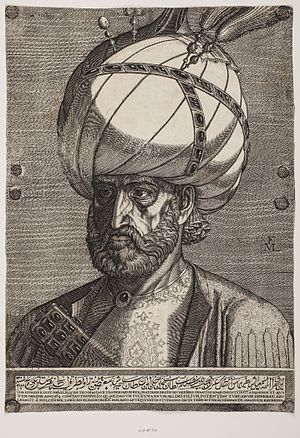
Melchior Lorck / Kejserlig ansættelse
Melchior Lorck,"Fyrst Ismael, persisk gesandt", 1562
Melchior Lorck (1527-1626), Fyrst Ismael, persisk gesandt, (1562)
Melchior Lorck anses for at være den første betydningsfulde grafiker i dansk kunsthistorie. Han var af dansk-tysk oprindelse, født i Slesvig som søn af den flensborgske rådmand Thomas Lorck og hans kone Anna. Lorck fremstillede en meget grundig visuel optegnelse af livet og traditionerne i Tyrkiet i 1500-tallet, som stadig er en unik kilde til viden og forskning. Han er den første danske kunstner, om hvem en væsentlig biografi kan skrives, og som med sikkerhed kan tilskrives mange kunstværker.